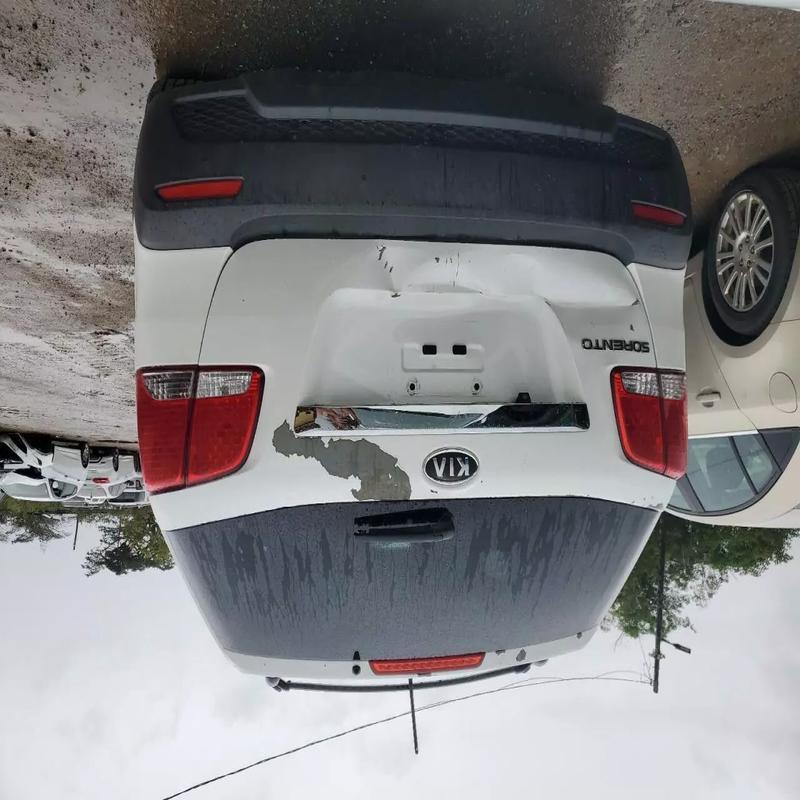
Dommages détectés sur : malle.
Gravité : mineur